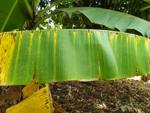
Label: segatoka